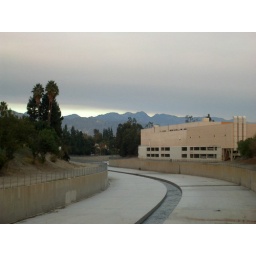
los angeles river with smoky sky looming above